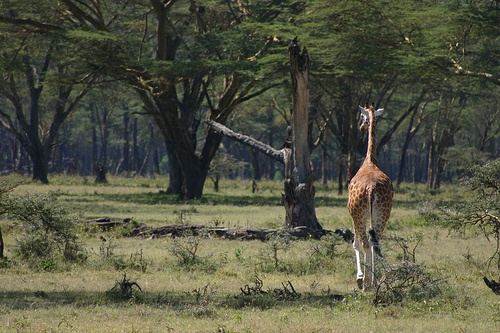
A giraffe is among the trees standing in the grass.
a giraffe and some rocks bushes and trees
A giraffe standing in a lush green field.
A giraffe in grassy area with trees in background.
A giraffe walking towards a fallen tree in a grassy area.